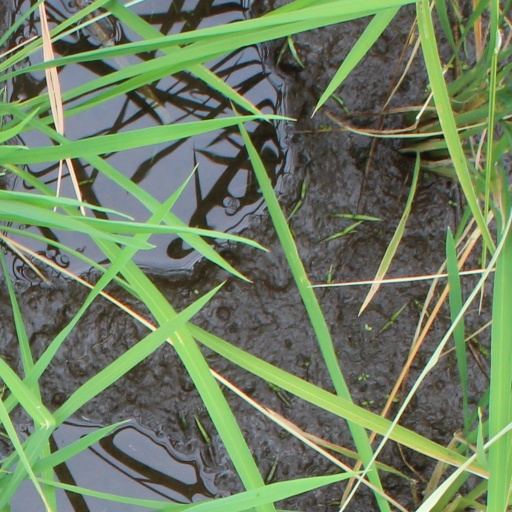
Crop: rice